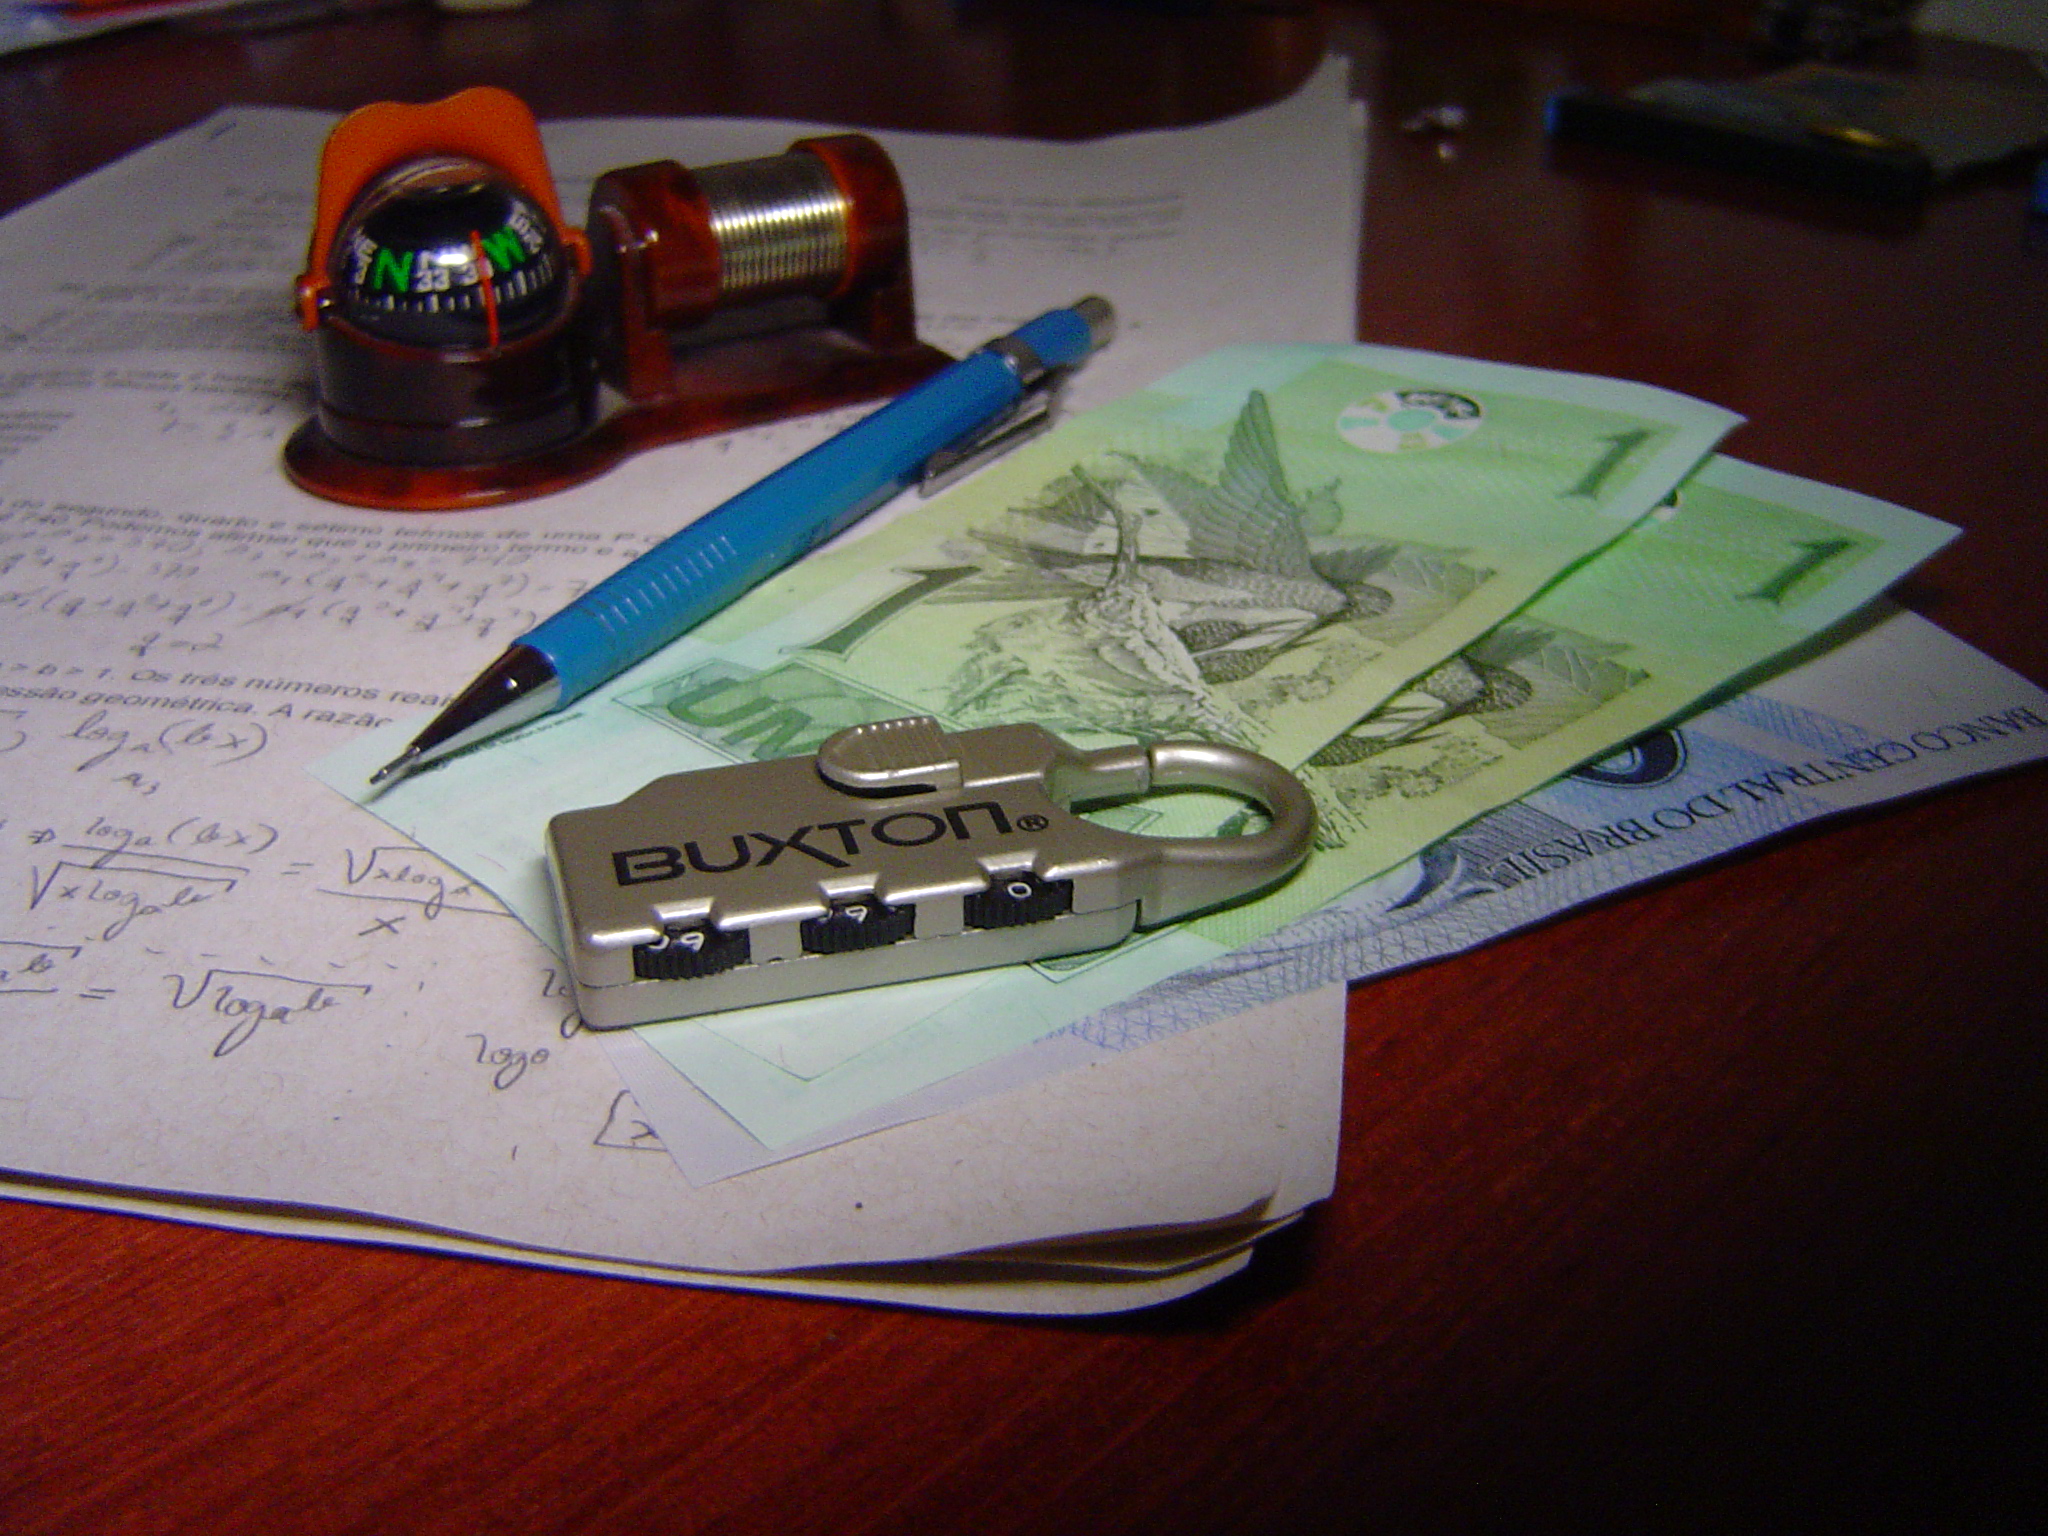
pencil, money, compass, toy, art, currency, lock, bill, combinationlock, mechanicalpencil, propellingpencil, lockdevice, scale model